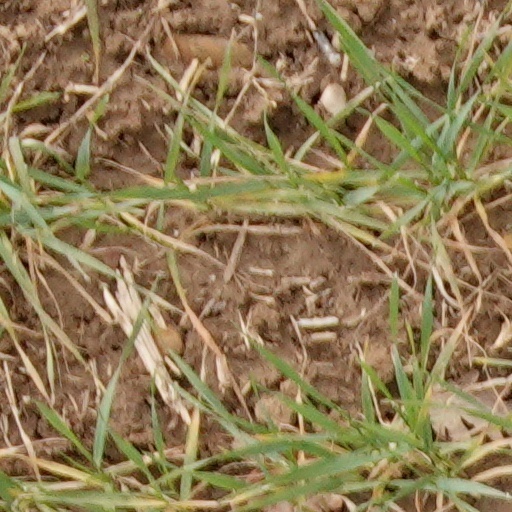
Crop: wheat